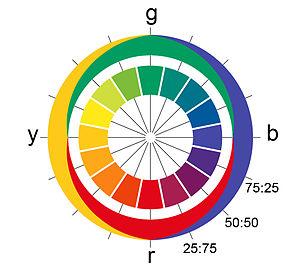
Un cercle chromatique est une représentation ordonnée des couleurs, utilisée en peinture, en teinturerie, en design industriel, en mode, en arts graphiques. Les couleurs se succèdent dans l'ordre de celles de l'arc-en-ciel, la fermeture s'effectuant par une transition du rouge au violet en passant par les pourpres.
Karl Ewald Konstantin Hering est un physiologiste prussien qui écrivit principalement dans les domaines de la vision des couleurs et de la perception de l'espace.